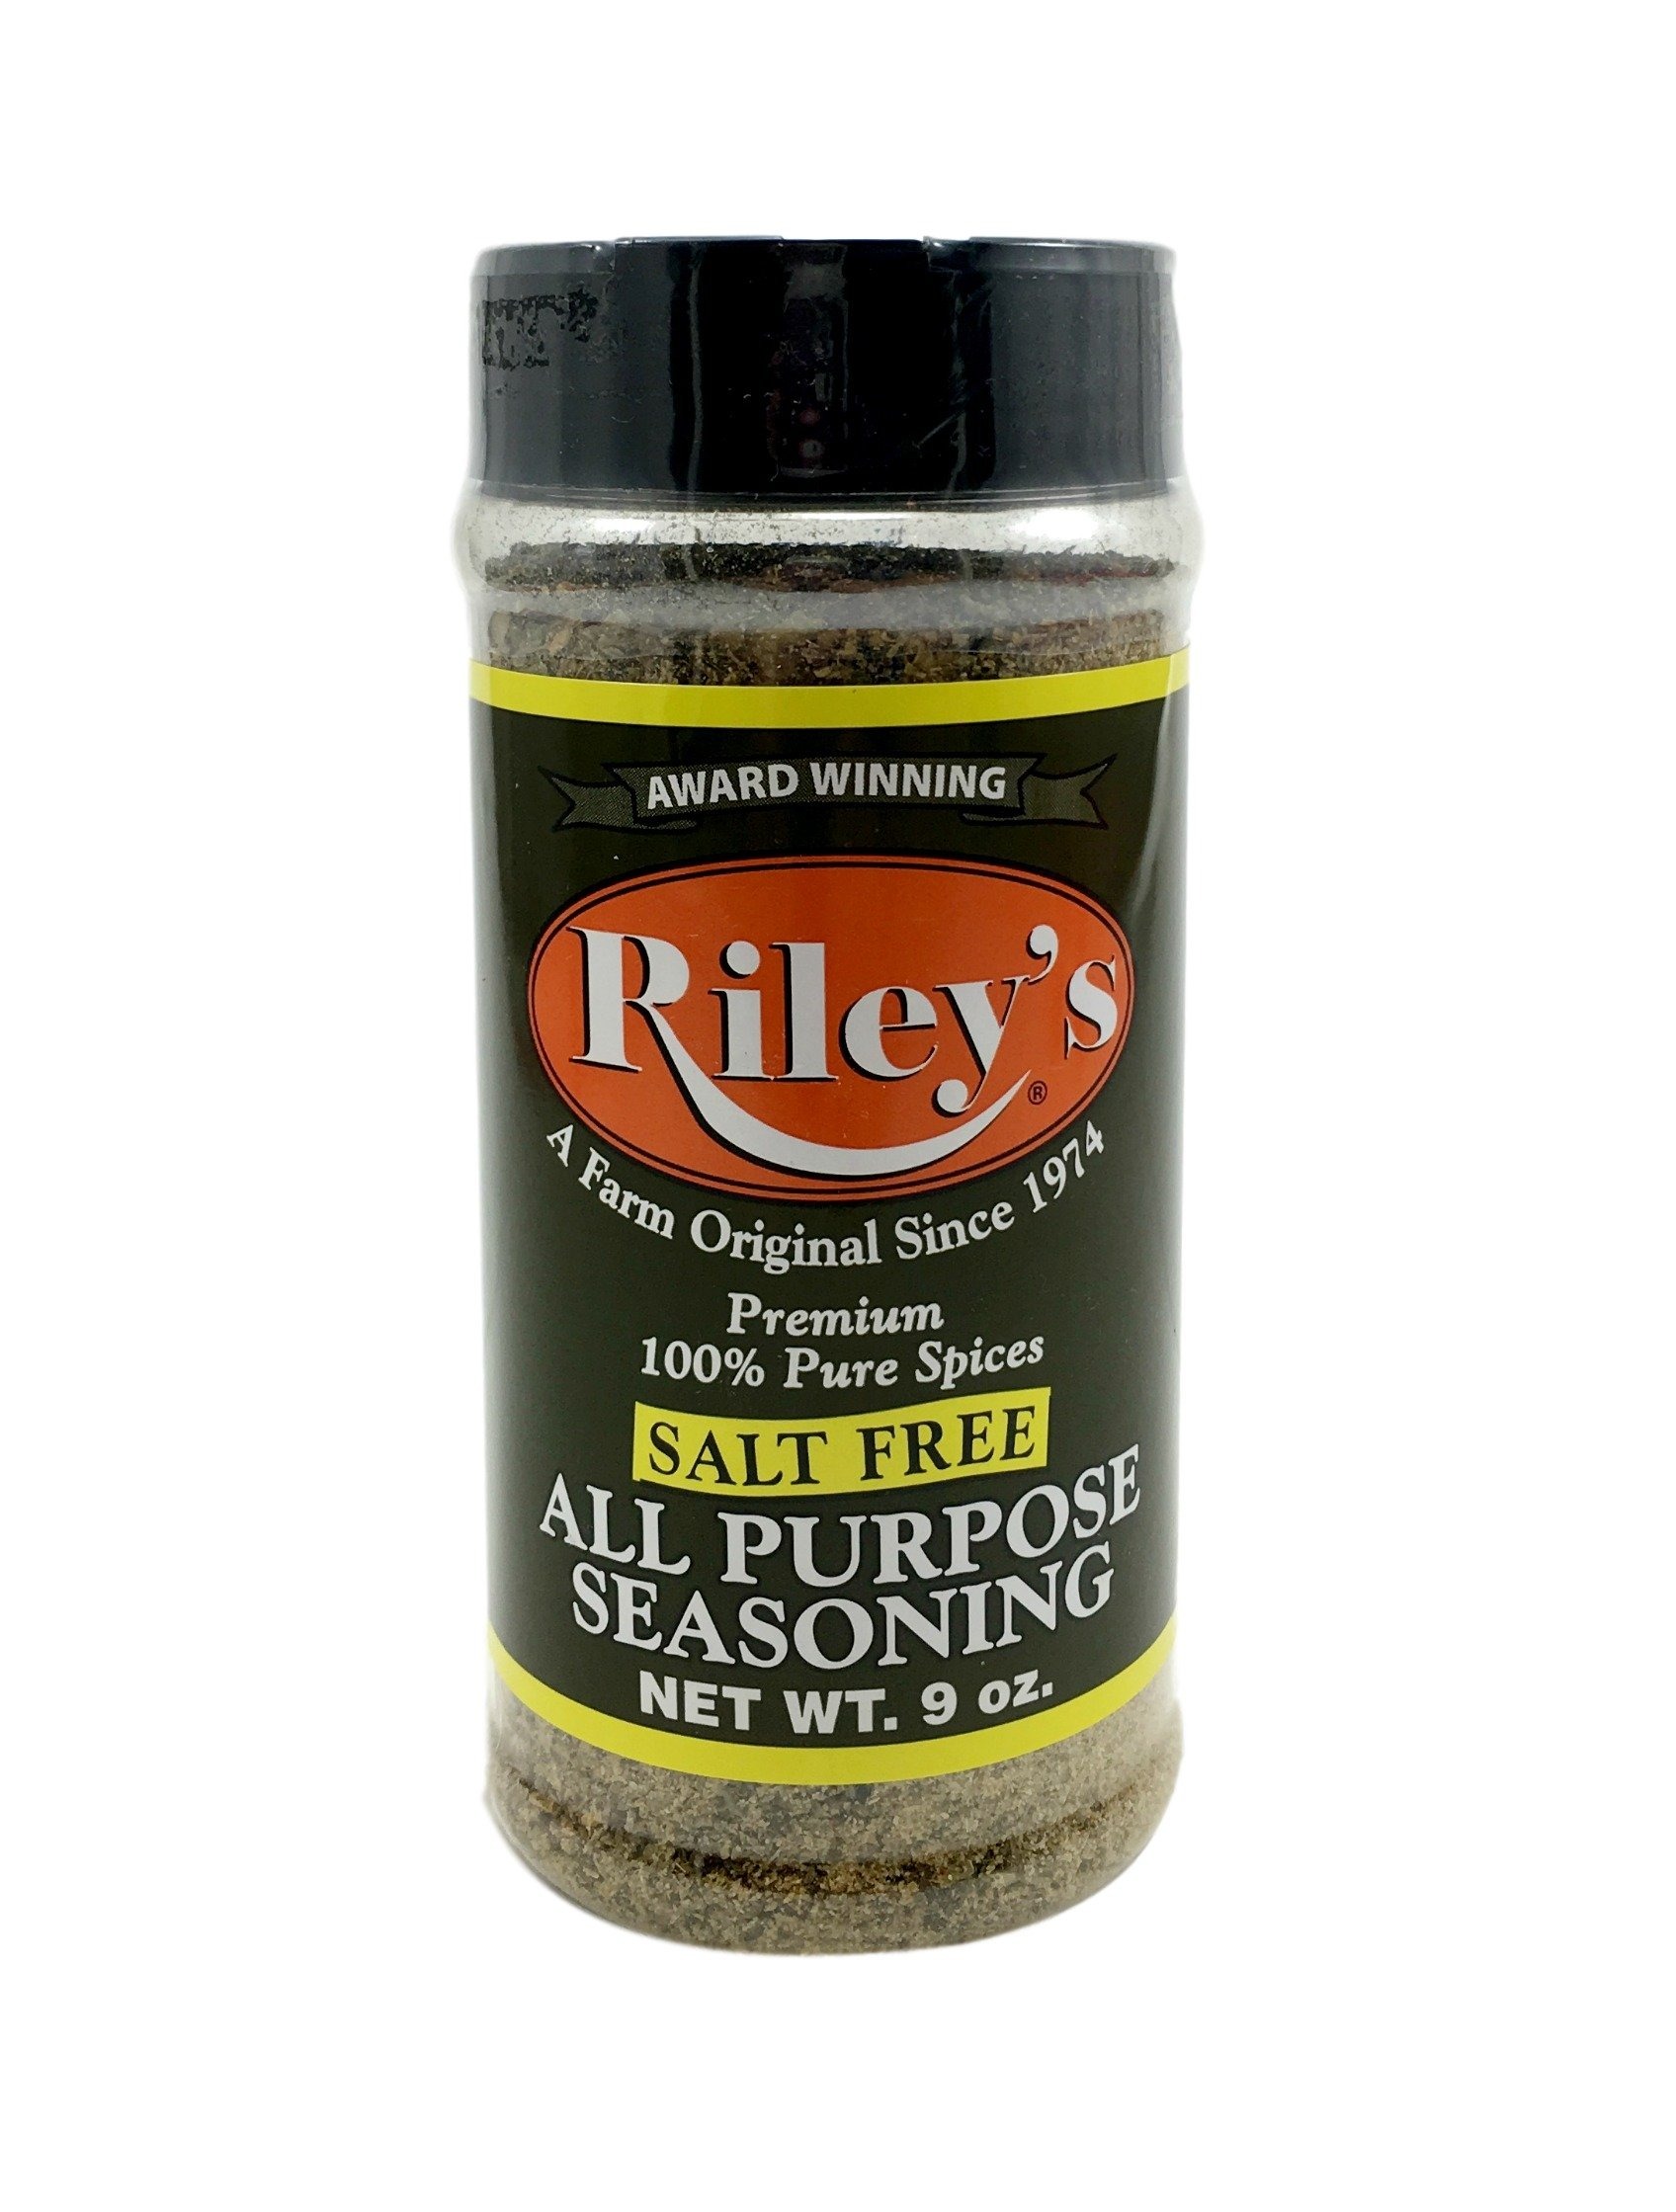
Item Name: Riley's All Purpose Seasoning Award Winning (Salt Free)
Bullet Point 1: Contains no sodium and no potassium chloride
Bullet Point 2: Packed fresh in the USA
Bullet Point 3: Convenient bottle with a flip-top for easy dispensing
Bullet Point 4: MSG, Gluten, and Sugar free
Product Description: Same great award-winning Riley’s taste with a healthy touch. This seasoning is a tantalizing blend of nature’s finest spices with no fillers! A little bit goes a long way.
Value: 9.0
Unit: Ounce

Price: 12.99